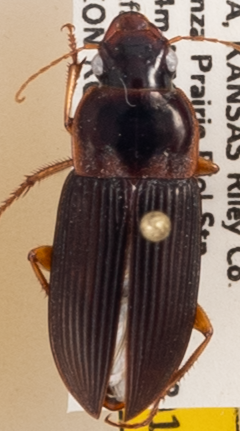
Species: Harpalus pensylvanicus
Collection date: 2019-07-31
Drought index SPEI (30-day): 0.246
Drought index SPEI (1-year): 1.69
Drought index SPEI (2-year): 0.786